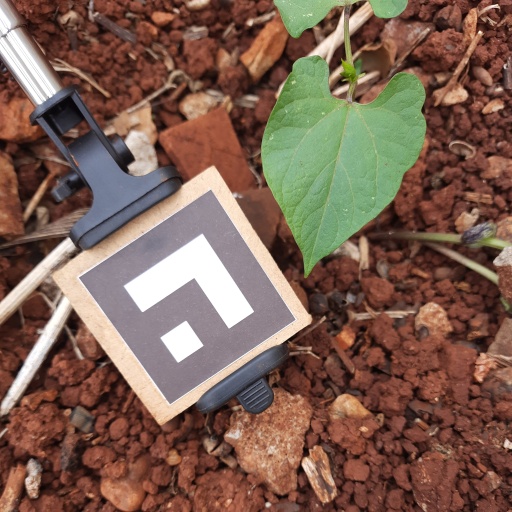
Observations: wavy surface, no eating holes, under shade